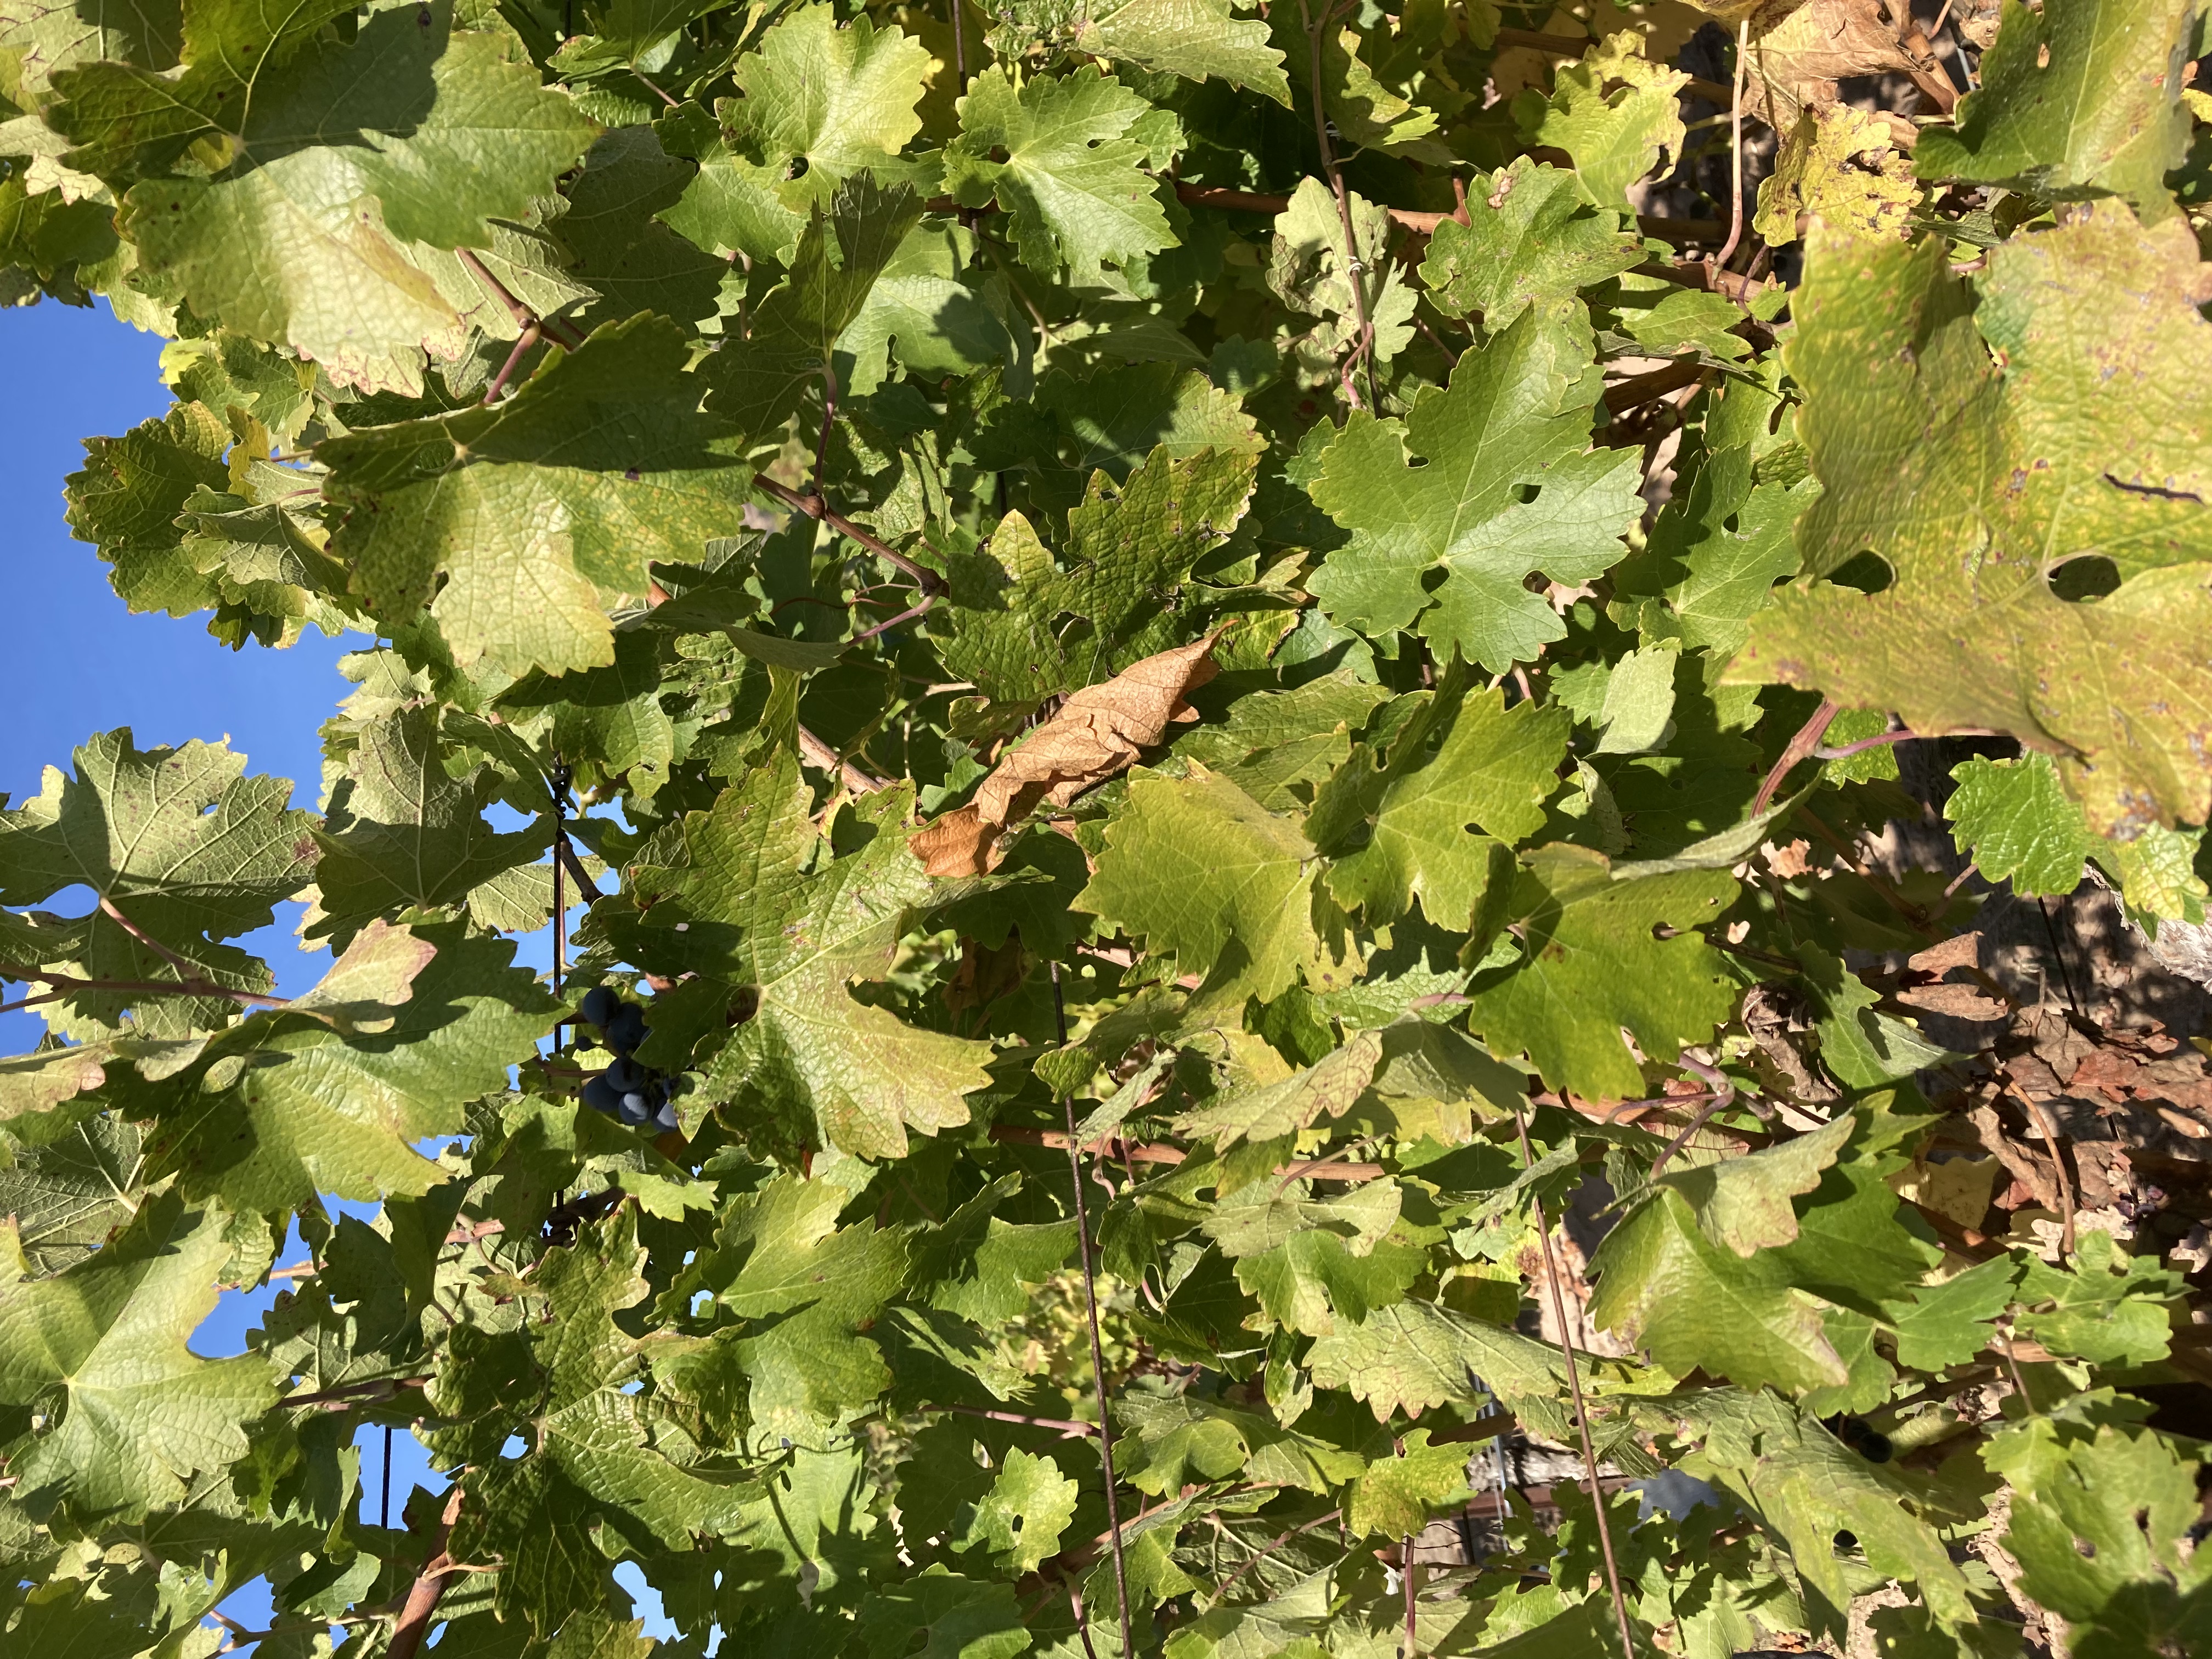
Label: No Virus